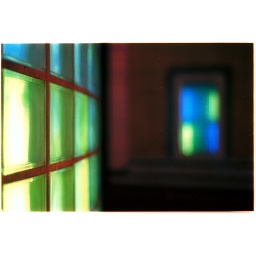
Film: Fuji Superia 800. Camera: Nikon F80. The window in the depth is a mirror !